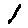
Label: 1